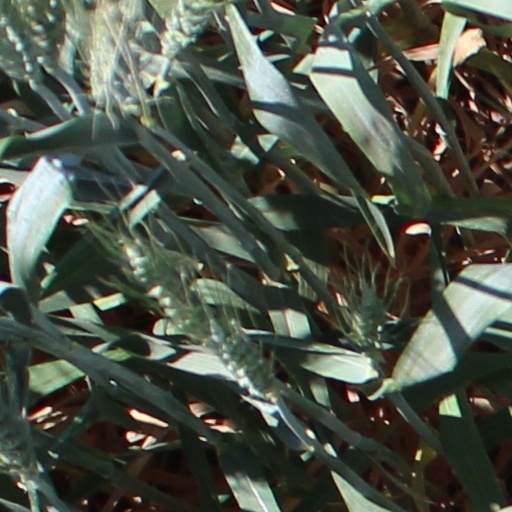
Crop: wheat